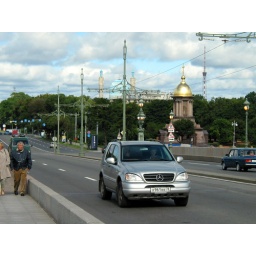
A mosque and the TV tower, which is the talles building in St. Petersburg (310m.)